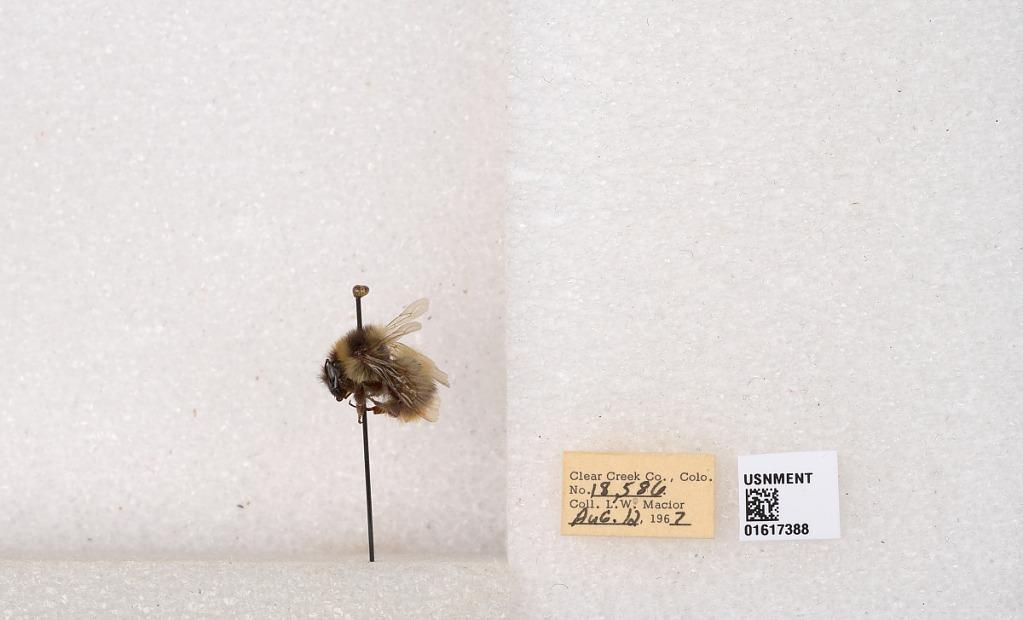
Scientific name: Bombus kirbyellus
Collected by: L. Macior
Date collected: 1967-8-12
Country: United States
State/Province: Colorado
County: Clear Creek
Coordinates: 39.6891, -105.644